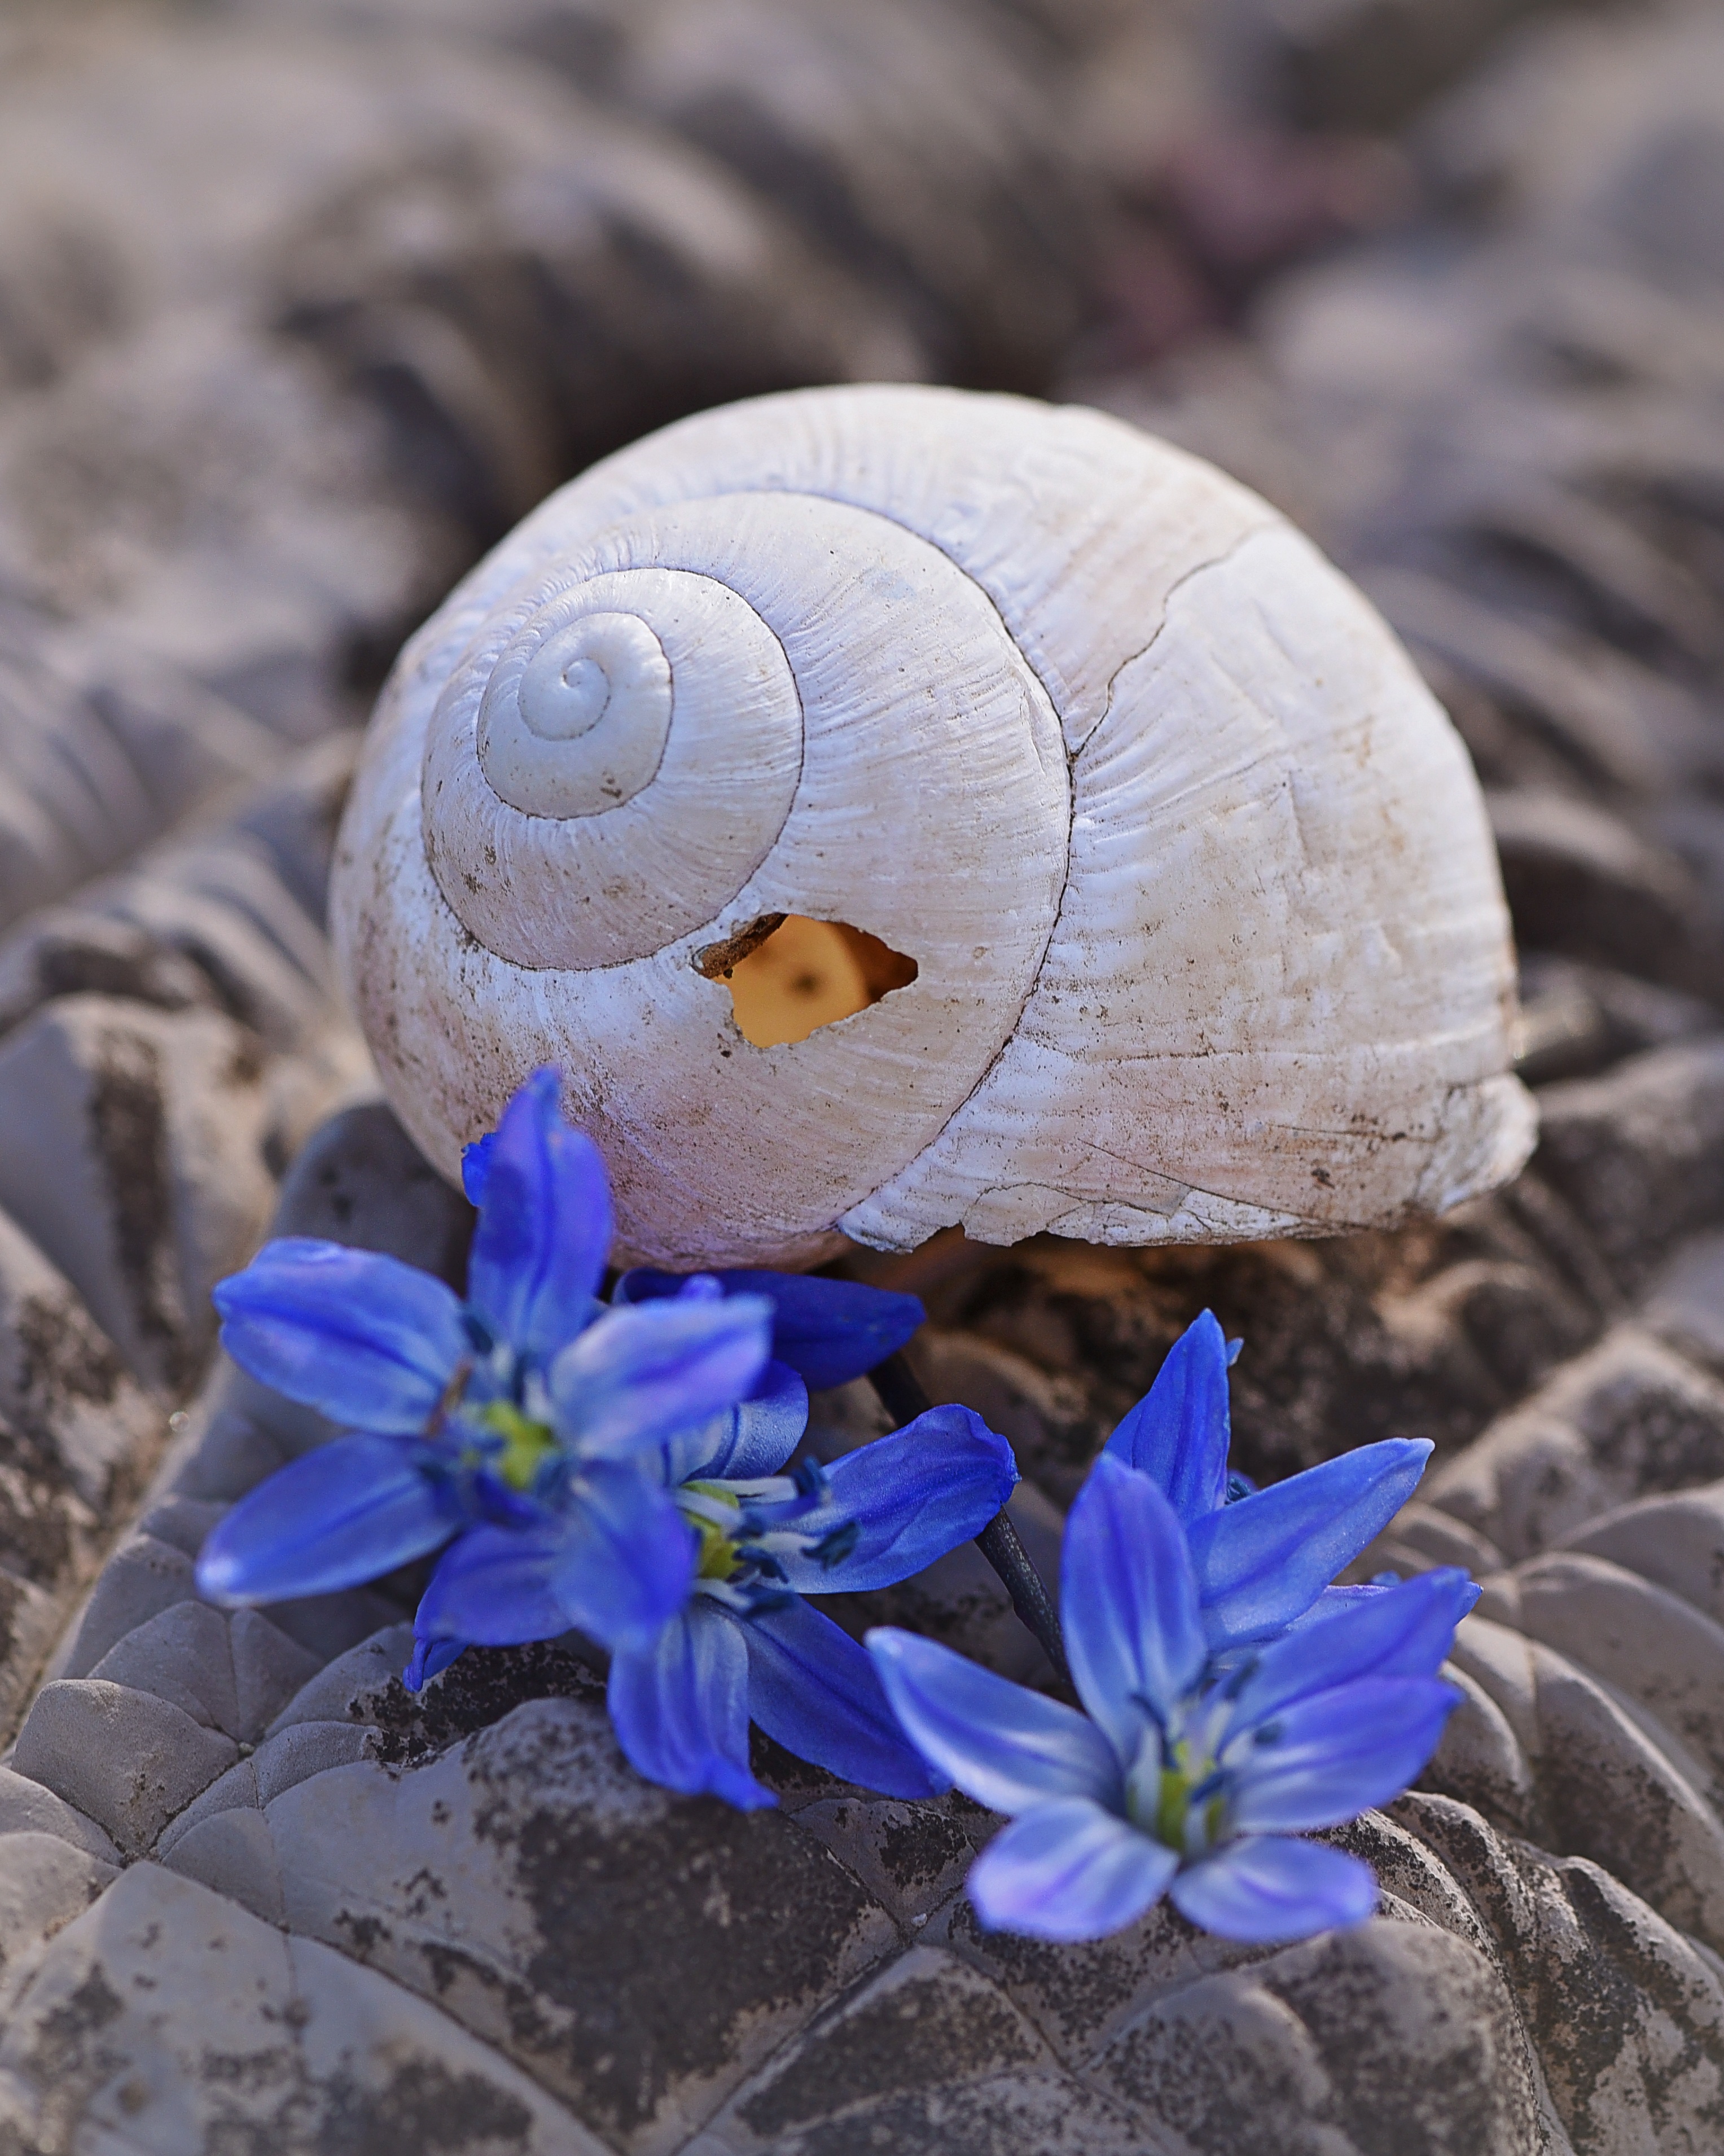
nature, flower, petal, stone, broken, blue, empty, close, flora, fauna, shell, flowers, close up, damaged, leave, macro photography, empty snail shell, siberian blaustern